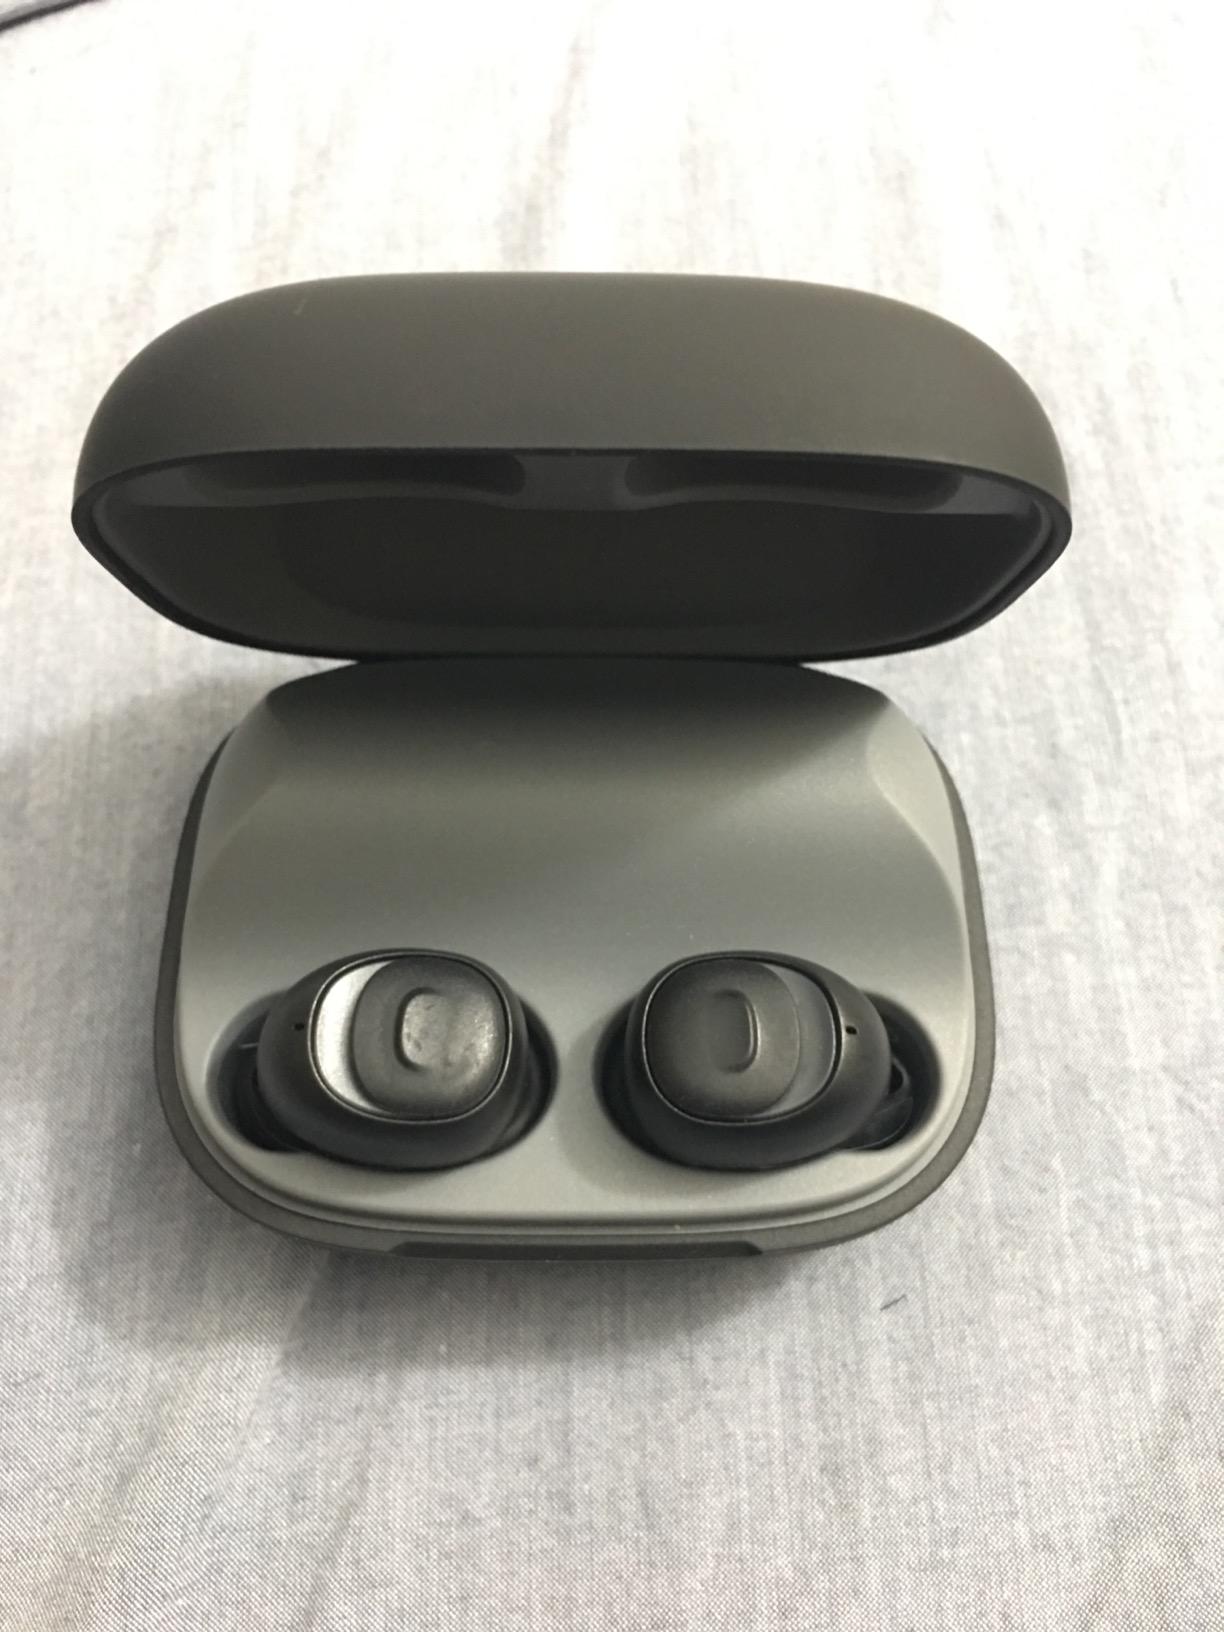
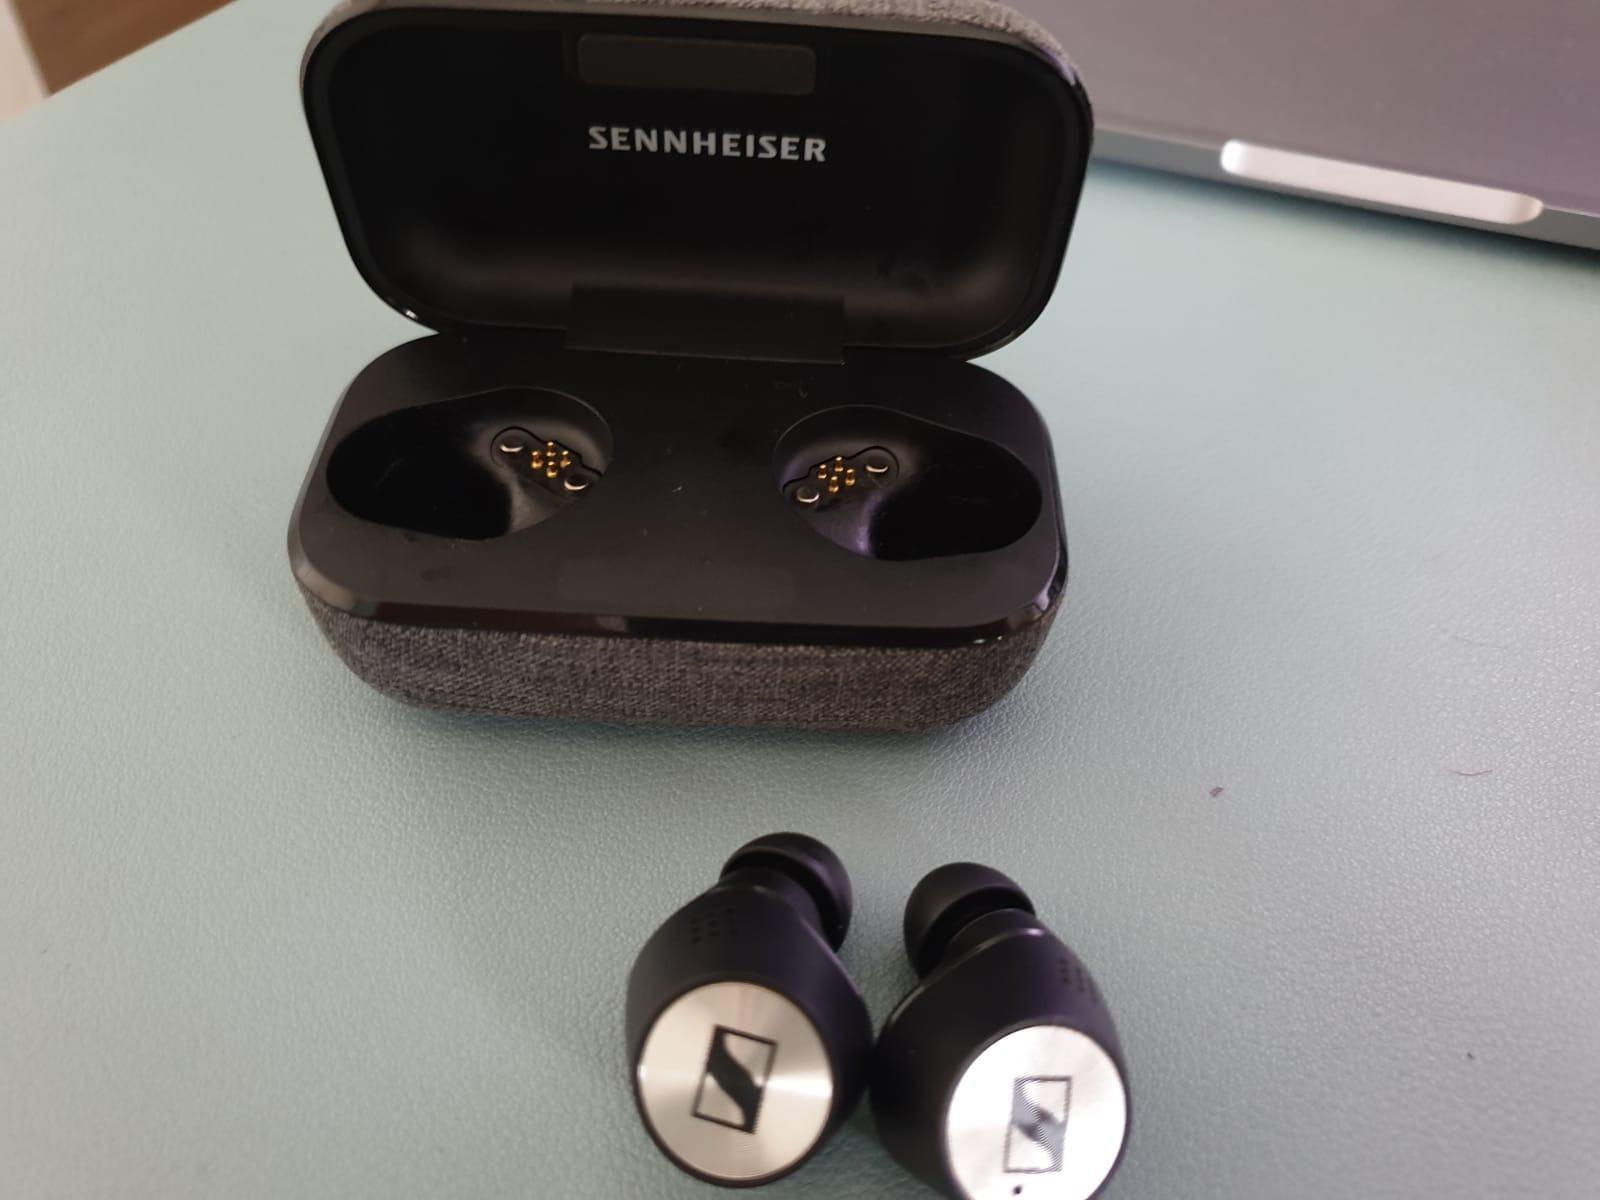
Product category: earbuds
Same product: no